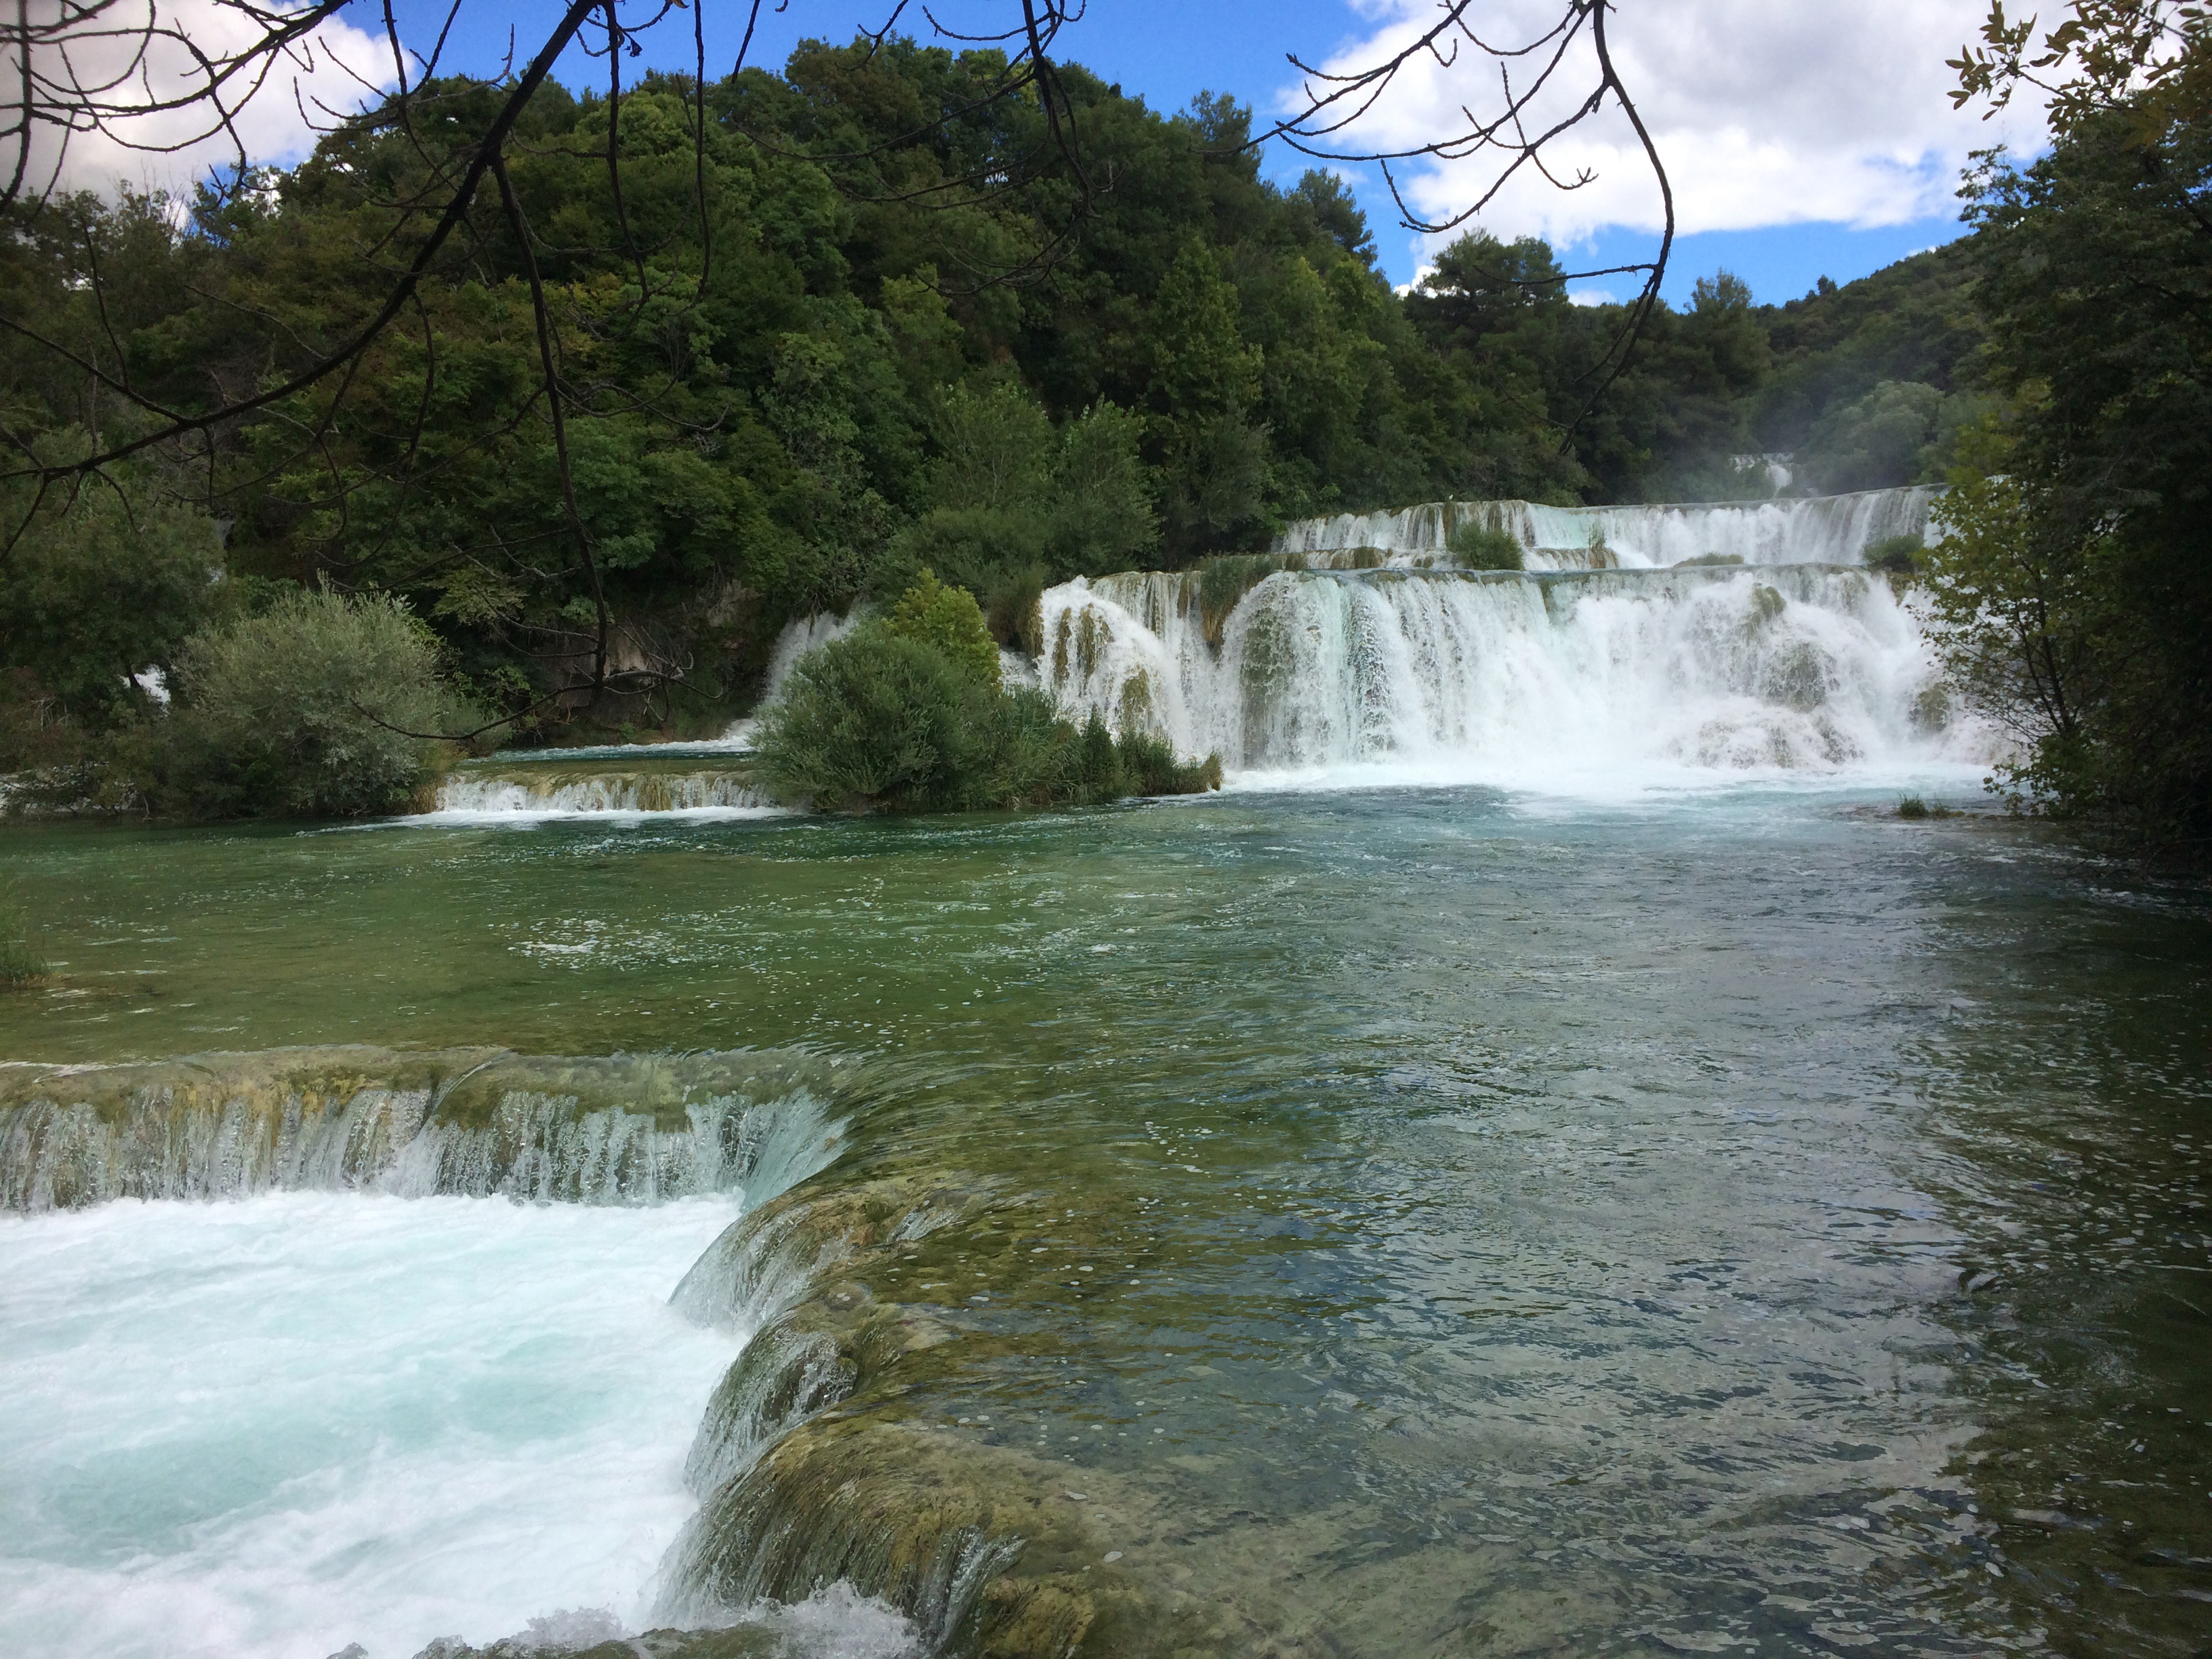
water, nature, waterfall, river, stream, park, rapid, national park, body of water, croatia, waterfalls, lakes, waters, water feature, watercourse, dalmatia waterfalls